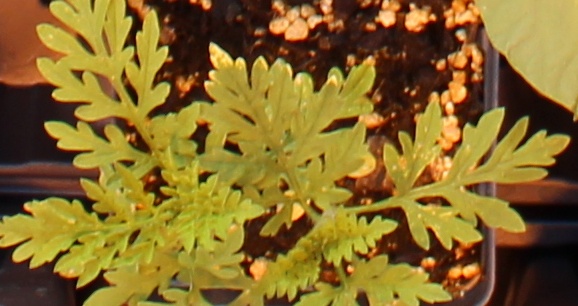
Label: Ragweed